Rudolf Tomášek

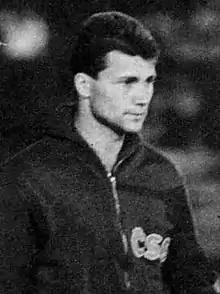
Tomášek in 1962

Rudolf Tomášek (born 11 August 1937) is a retired pole vaulter who represented Czechoslovakia.